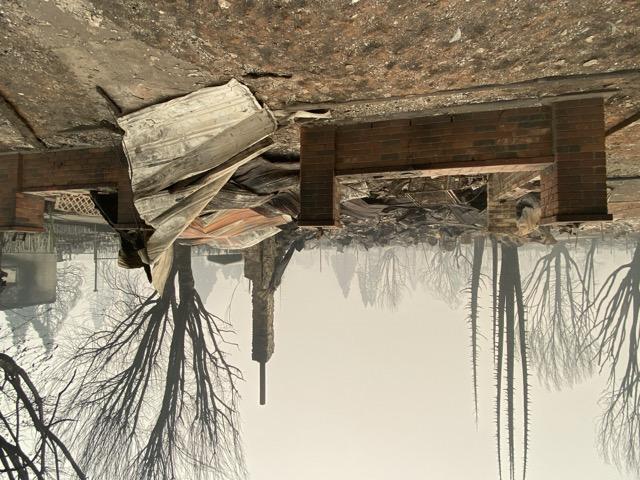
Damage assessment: destroyed